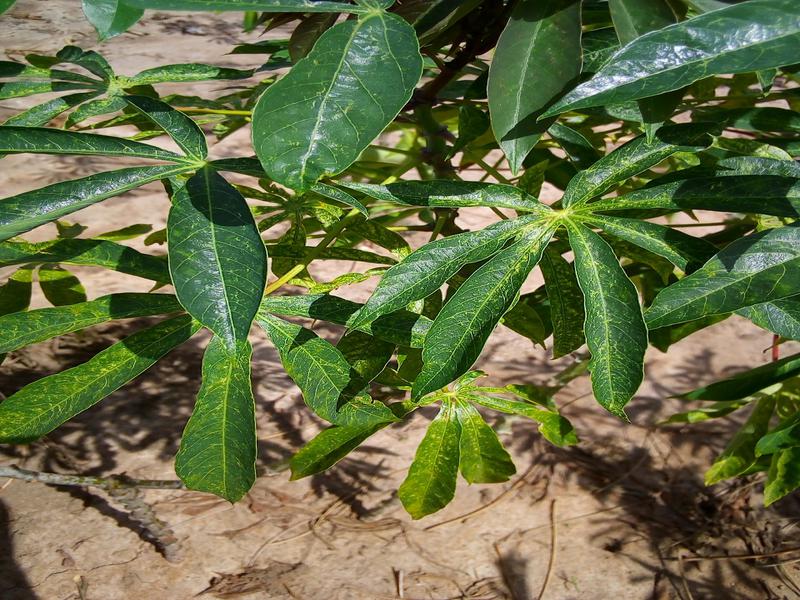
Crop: cassava
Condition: green_mottle